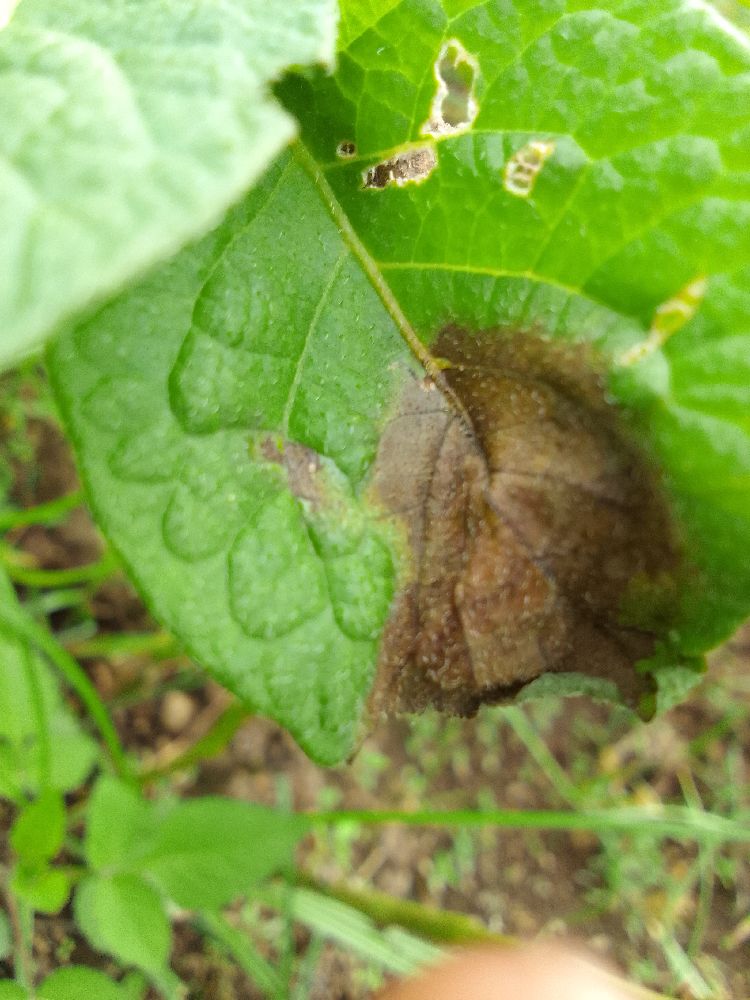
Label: Late blight